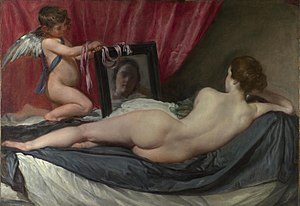
Venus (gudinde)
Venus med spejl 1647-51 af Diego Velázquez
Venus er den romerske gudinde for kærlighed og skønhed. Svarer til den græske gudinde Afrodite. Venus er datter af den øverste gud Jupiter og den jordiske kvinde Dione.